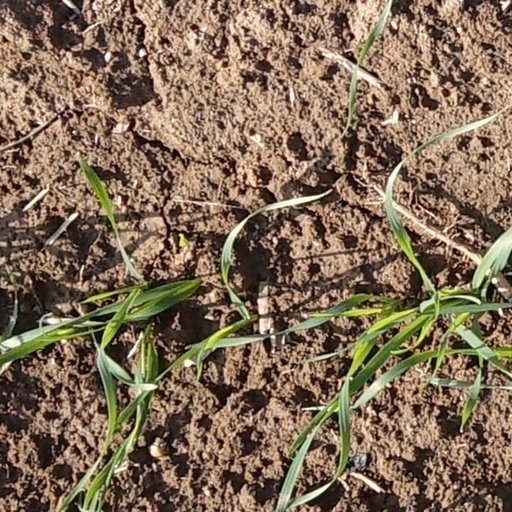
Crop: wheat